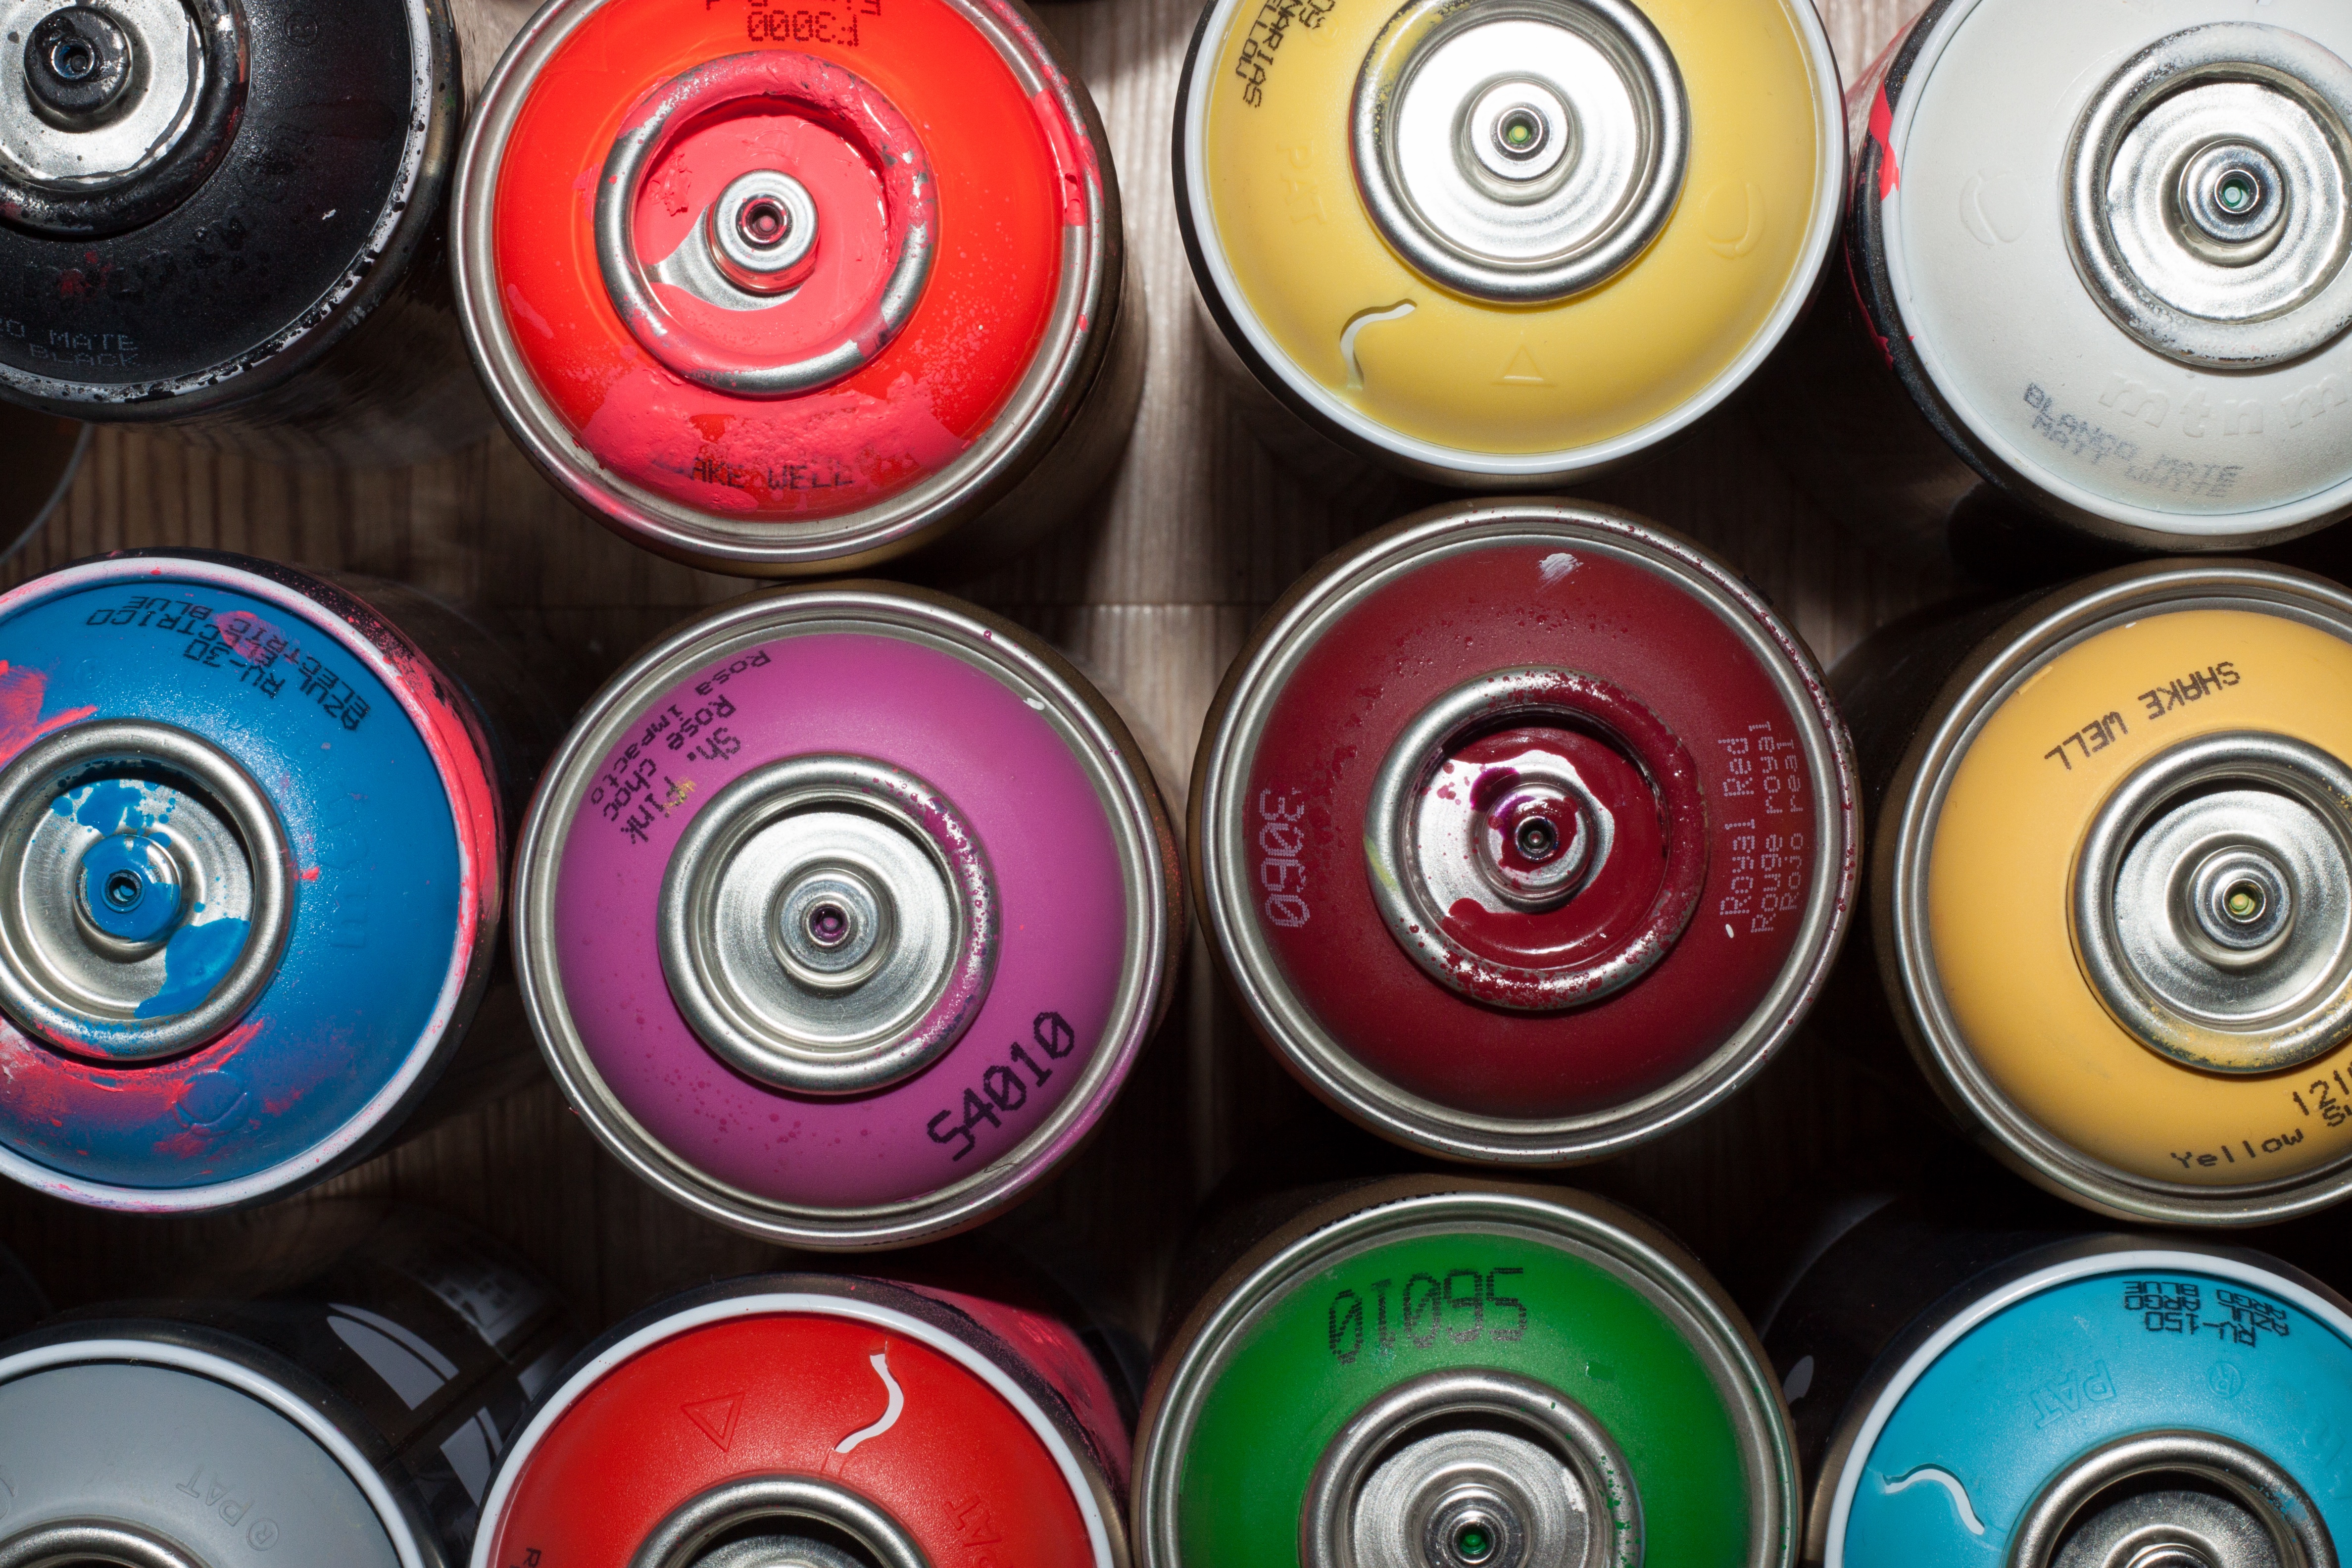
wheel, spiral, red, color, gadget, tire, circle, art, rim, ball, organ, automotive tire